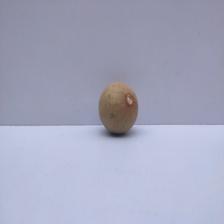
Size: Small